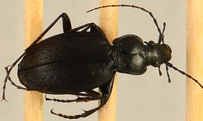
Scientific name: Carabus goryi
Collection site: Mountain Lake Biological Station NEON (MLBS), plot MLBS_005